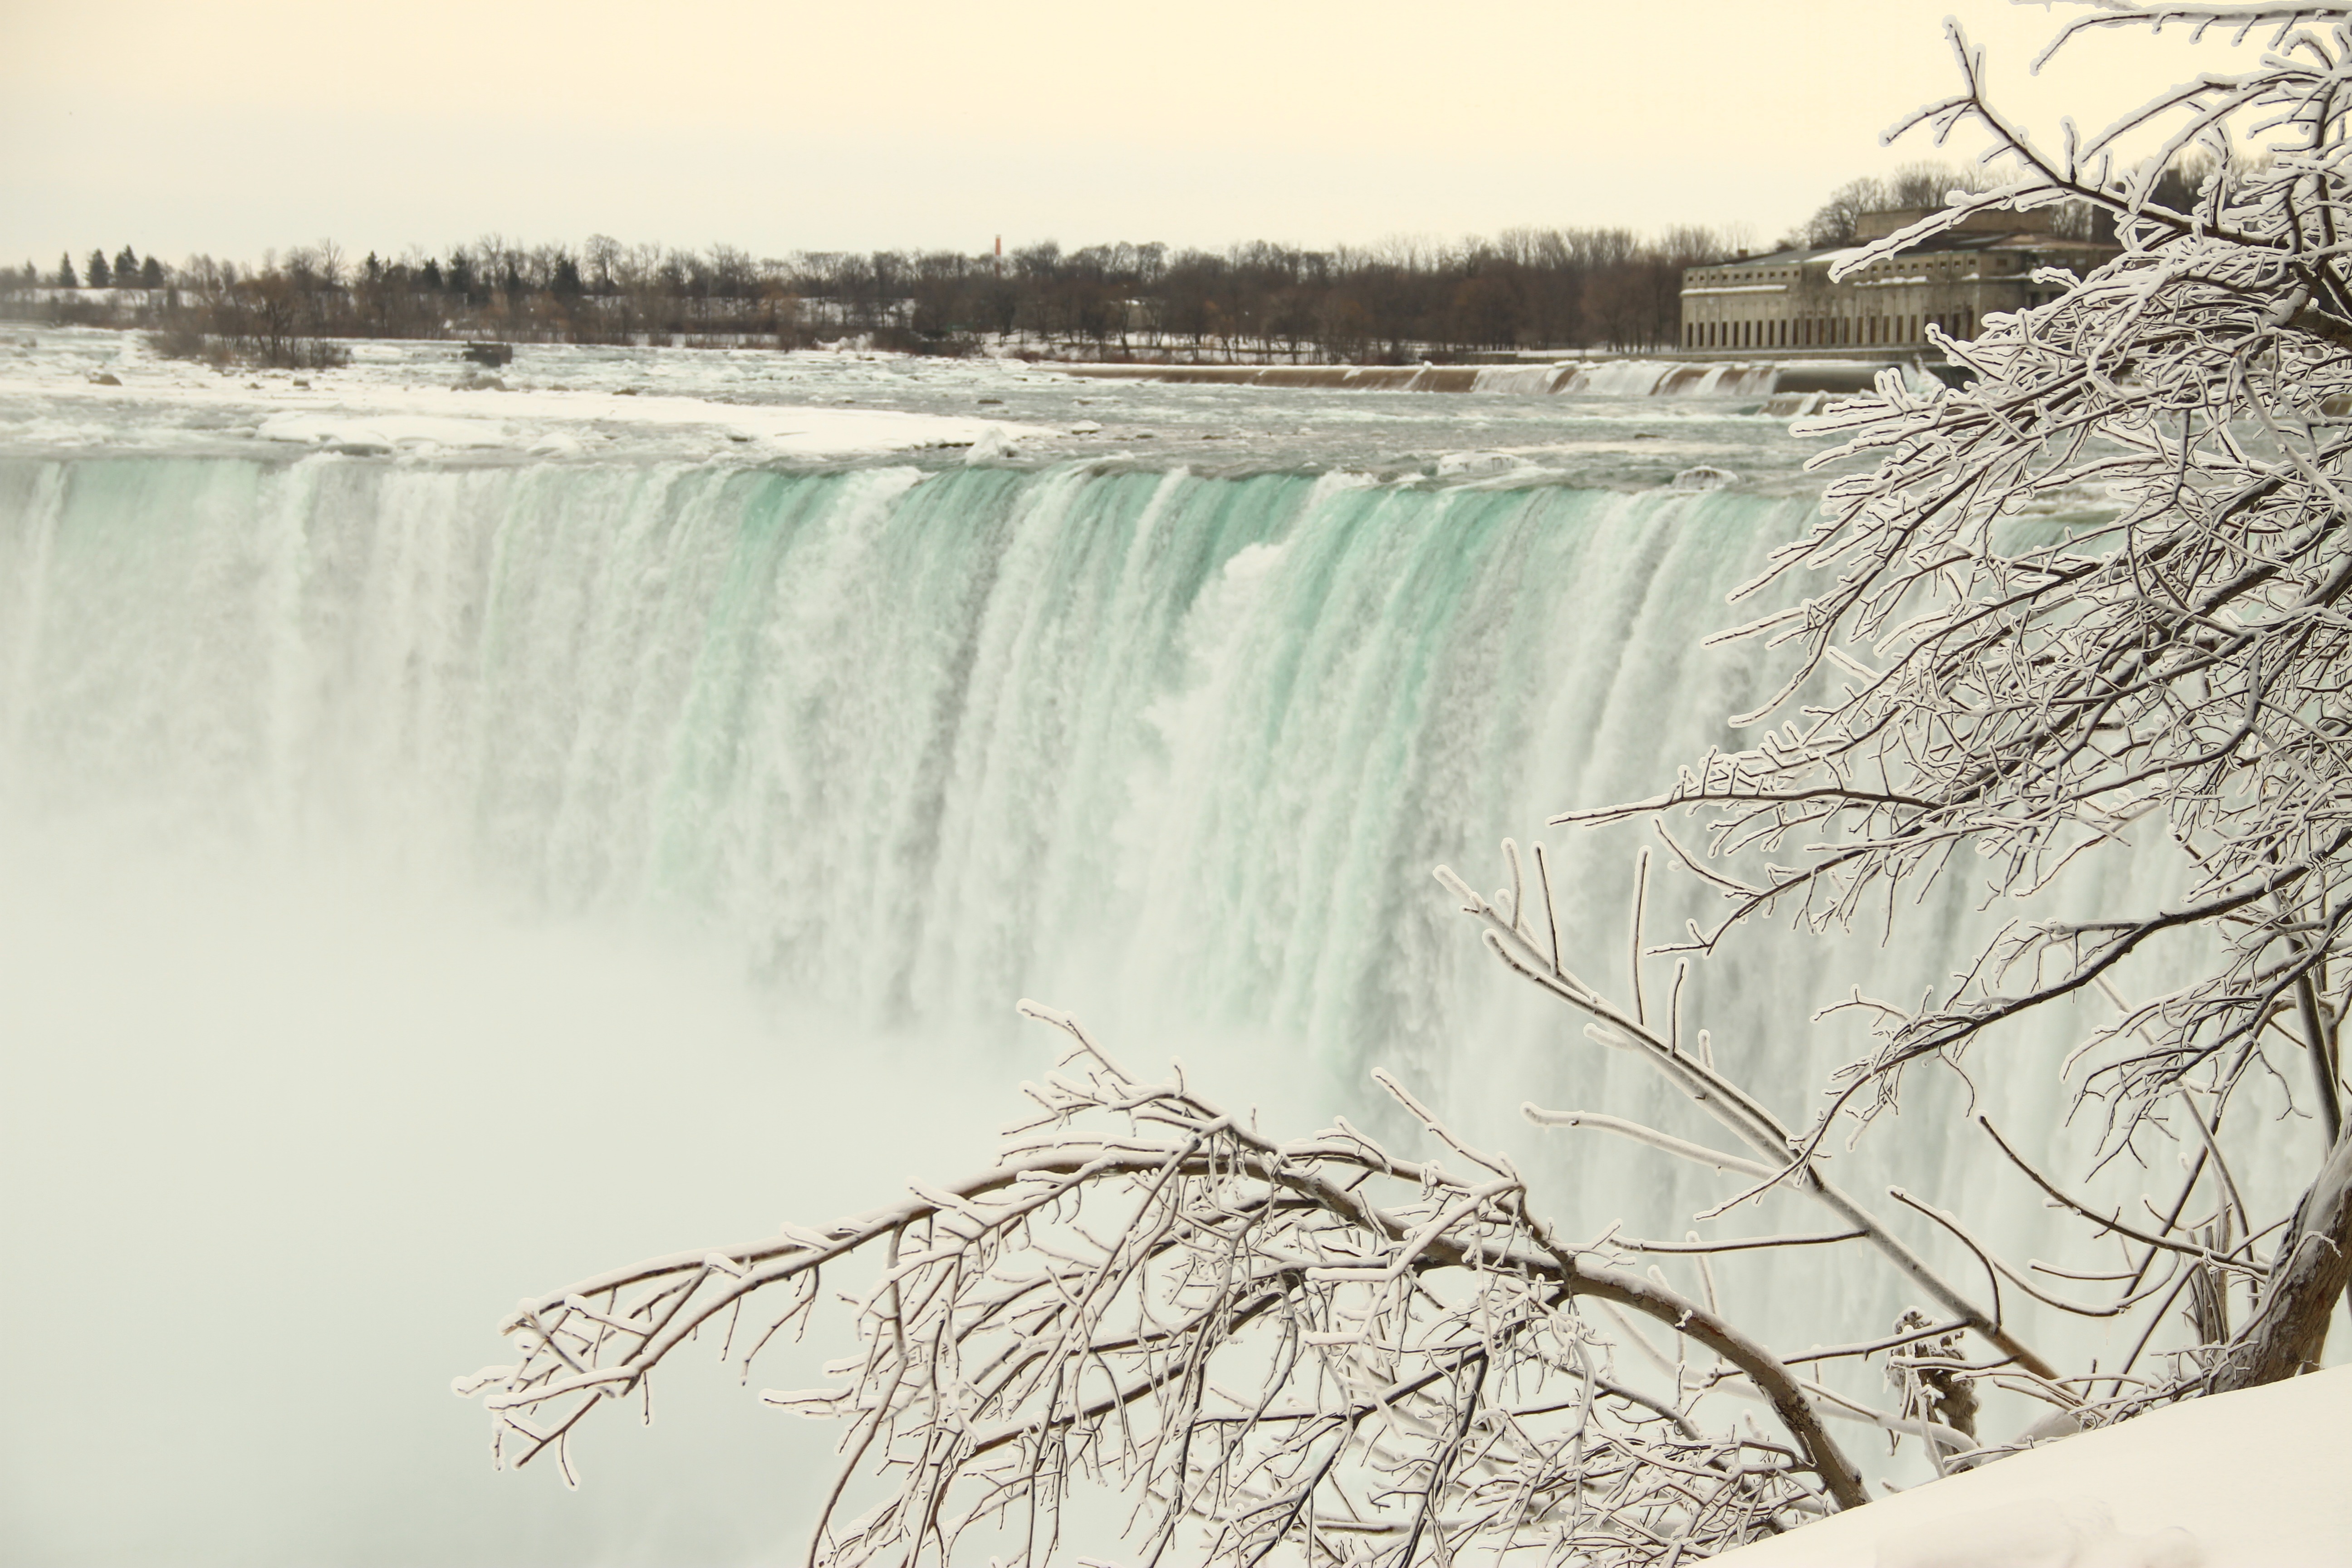
water, nature, waterfall, snow, winter, wave, ice, weather, frozen, season, canada, falls, ontario, niagara, water feature, freezing, niagara falls, american falls, atmospheric phenomenon